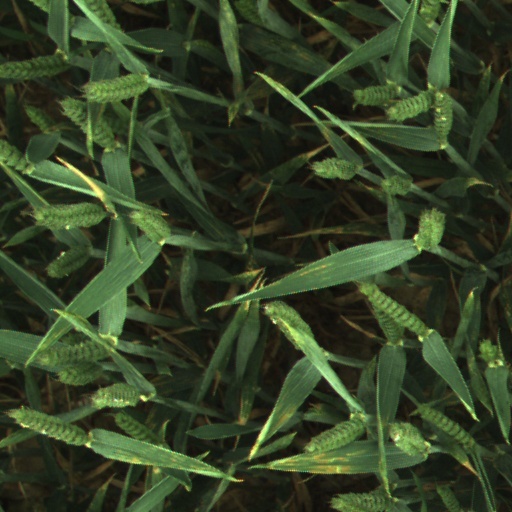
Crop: wheat